Yevgeni Chabanov

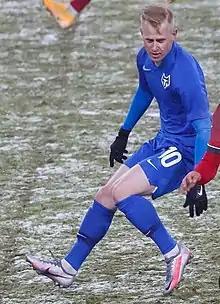
Chabanov with FC Tambov in 2021

Yevgeni Aleksandrovich Chabanov (born 8 August 1997) is a Russian football player.